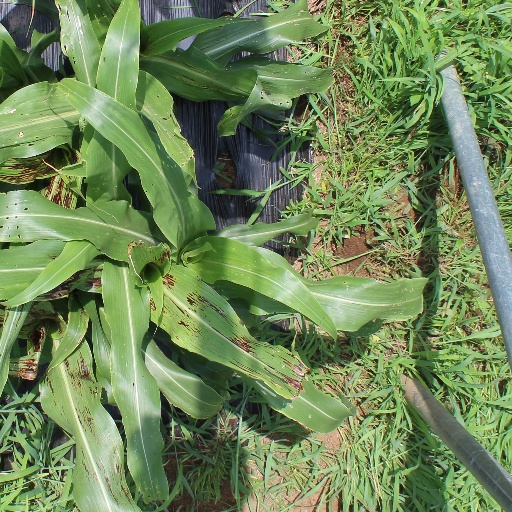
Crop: sorghum